Frascati, Warsaw

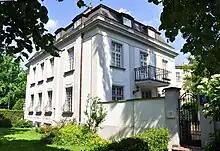
One of the historical villas at Frascati

The Frascati neighbourhood was inhabited by many notables and dignitaries, among them nobles, financiers, business tycoons, generals and statesmen like the much-detested Nikolay Novosiltsev, the council commissar in the Congress Kingdom of Poland. With the private gardens parceled in 1929, several modern villas were erected north of the Polish parliament, around today's Nullo, Frascati, Konopnicka and Senacka streets. These were once owned or occupied by Warsaw's wealthiest and most important residents. The majority of buildings and infrastructure survived the Second World War intact, particularity the ornate tenement houses at Wiejska Street. It remained an exclusive suburb under the Polish People's Republic, frequently visited by heads of state and communist officials. The large headquarters building of the Polish United Workers' Party (PZPR) was completed in 1952 on Frascati's northern edge.